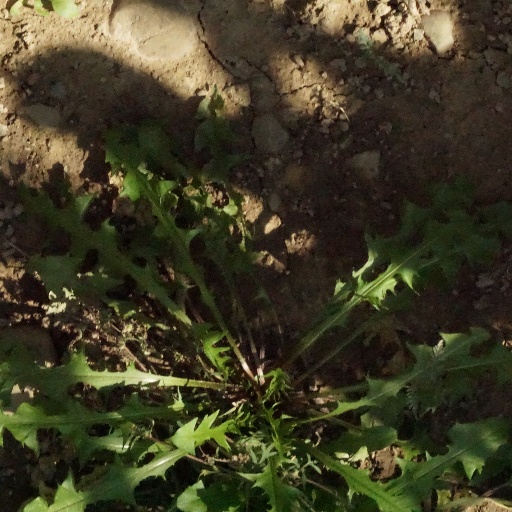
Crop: maize; corn